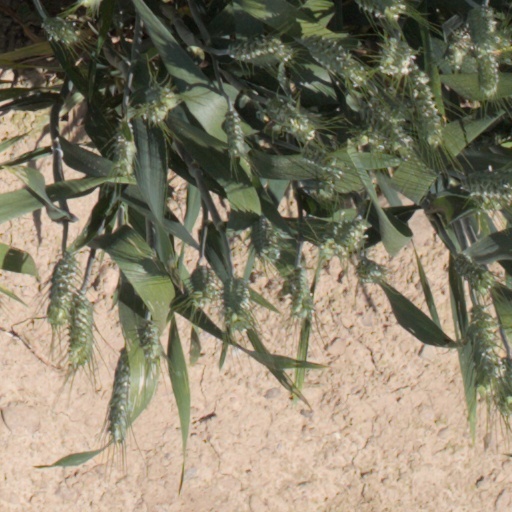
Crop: wheat